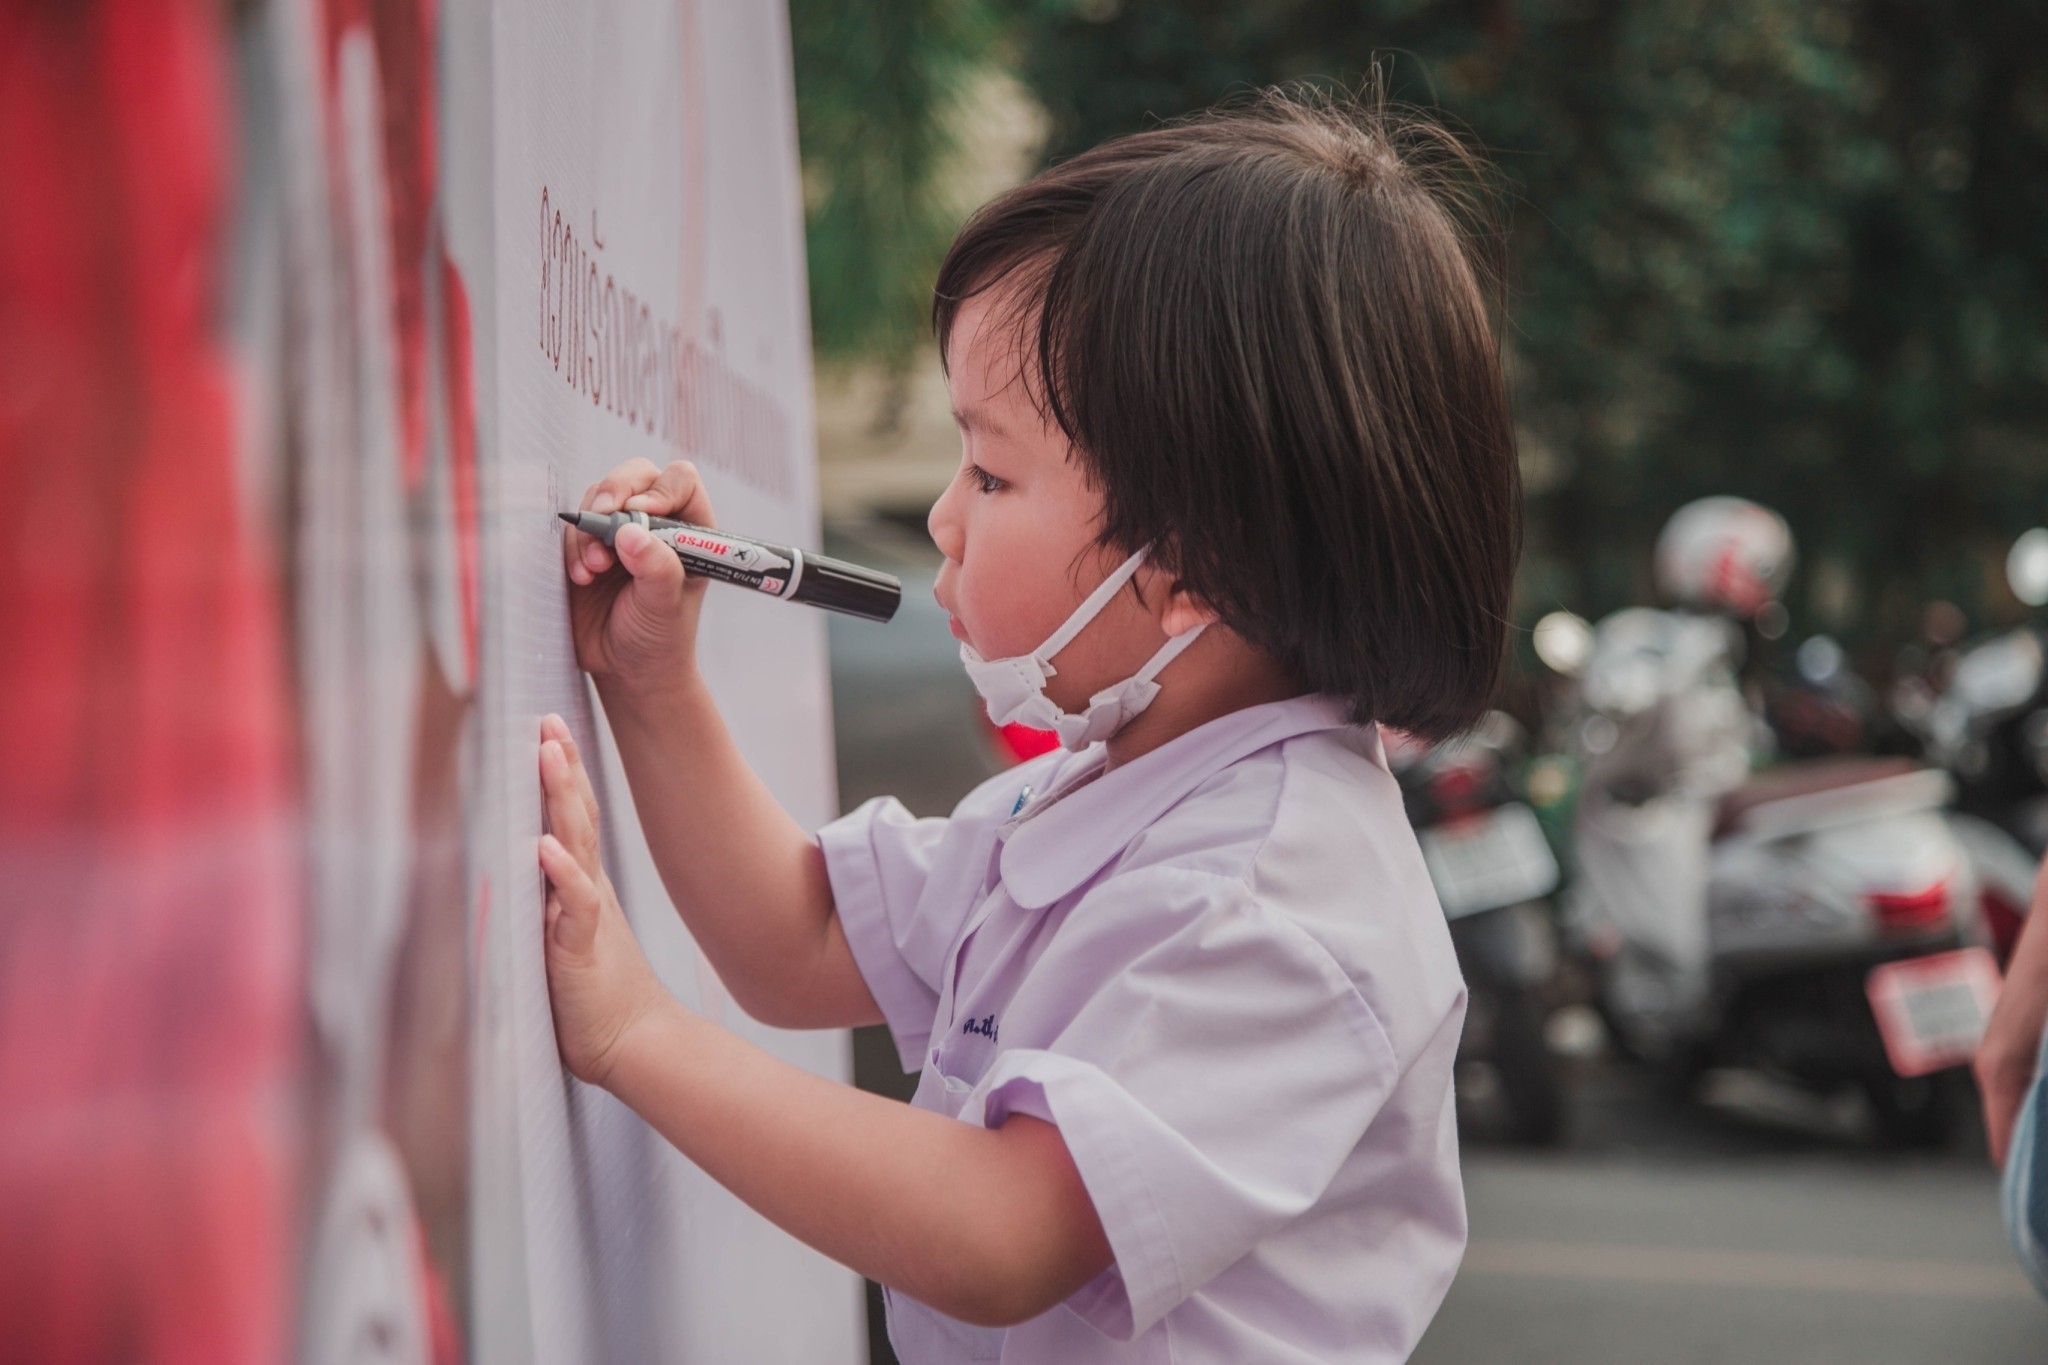
child, snapshot, photography, woodwind instrument, street performance